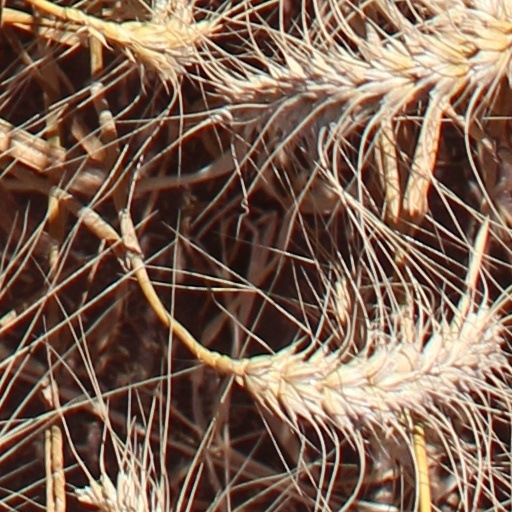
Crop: wheat